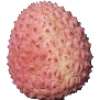
Label: lychee